Red Clydeside

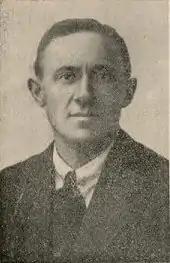
Manny Shinwell

There remains a debate on the left, over whether the Red Clydeside movement constituted a revolutionary opportunity for the working-class, though on the face of it, it would appear that the revolutionary potential of the Clydeside working-class has been exaggerated. Firstly, except Maclean, none of the labour leaders developed a class analysis of the war, nor did they seriously consider threatening the power and authority of the state. Furthermore, it was the behaviour of those conducting the war, not the war itself that provoked opposition within the labour movement. The Independent Labour Party's May Day Manifesto of 1918 makes this very clear in calling for "A Living Wage for all" and "Justice for our Soldiers and their Dependants". Moreover, the massive demand for men to fight in the war meant that few Glaswegian families escaped personal loss of some kind. To undermine the war effort was to risk alienating the working-class, which many labour leaders were unwilling to do-–apart from Maxton, Gallacher and Maclean.